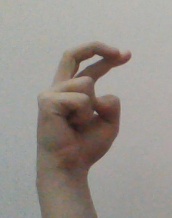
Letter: zay